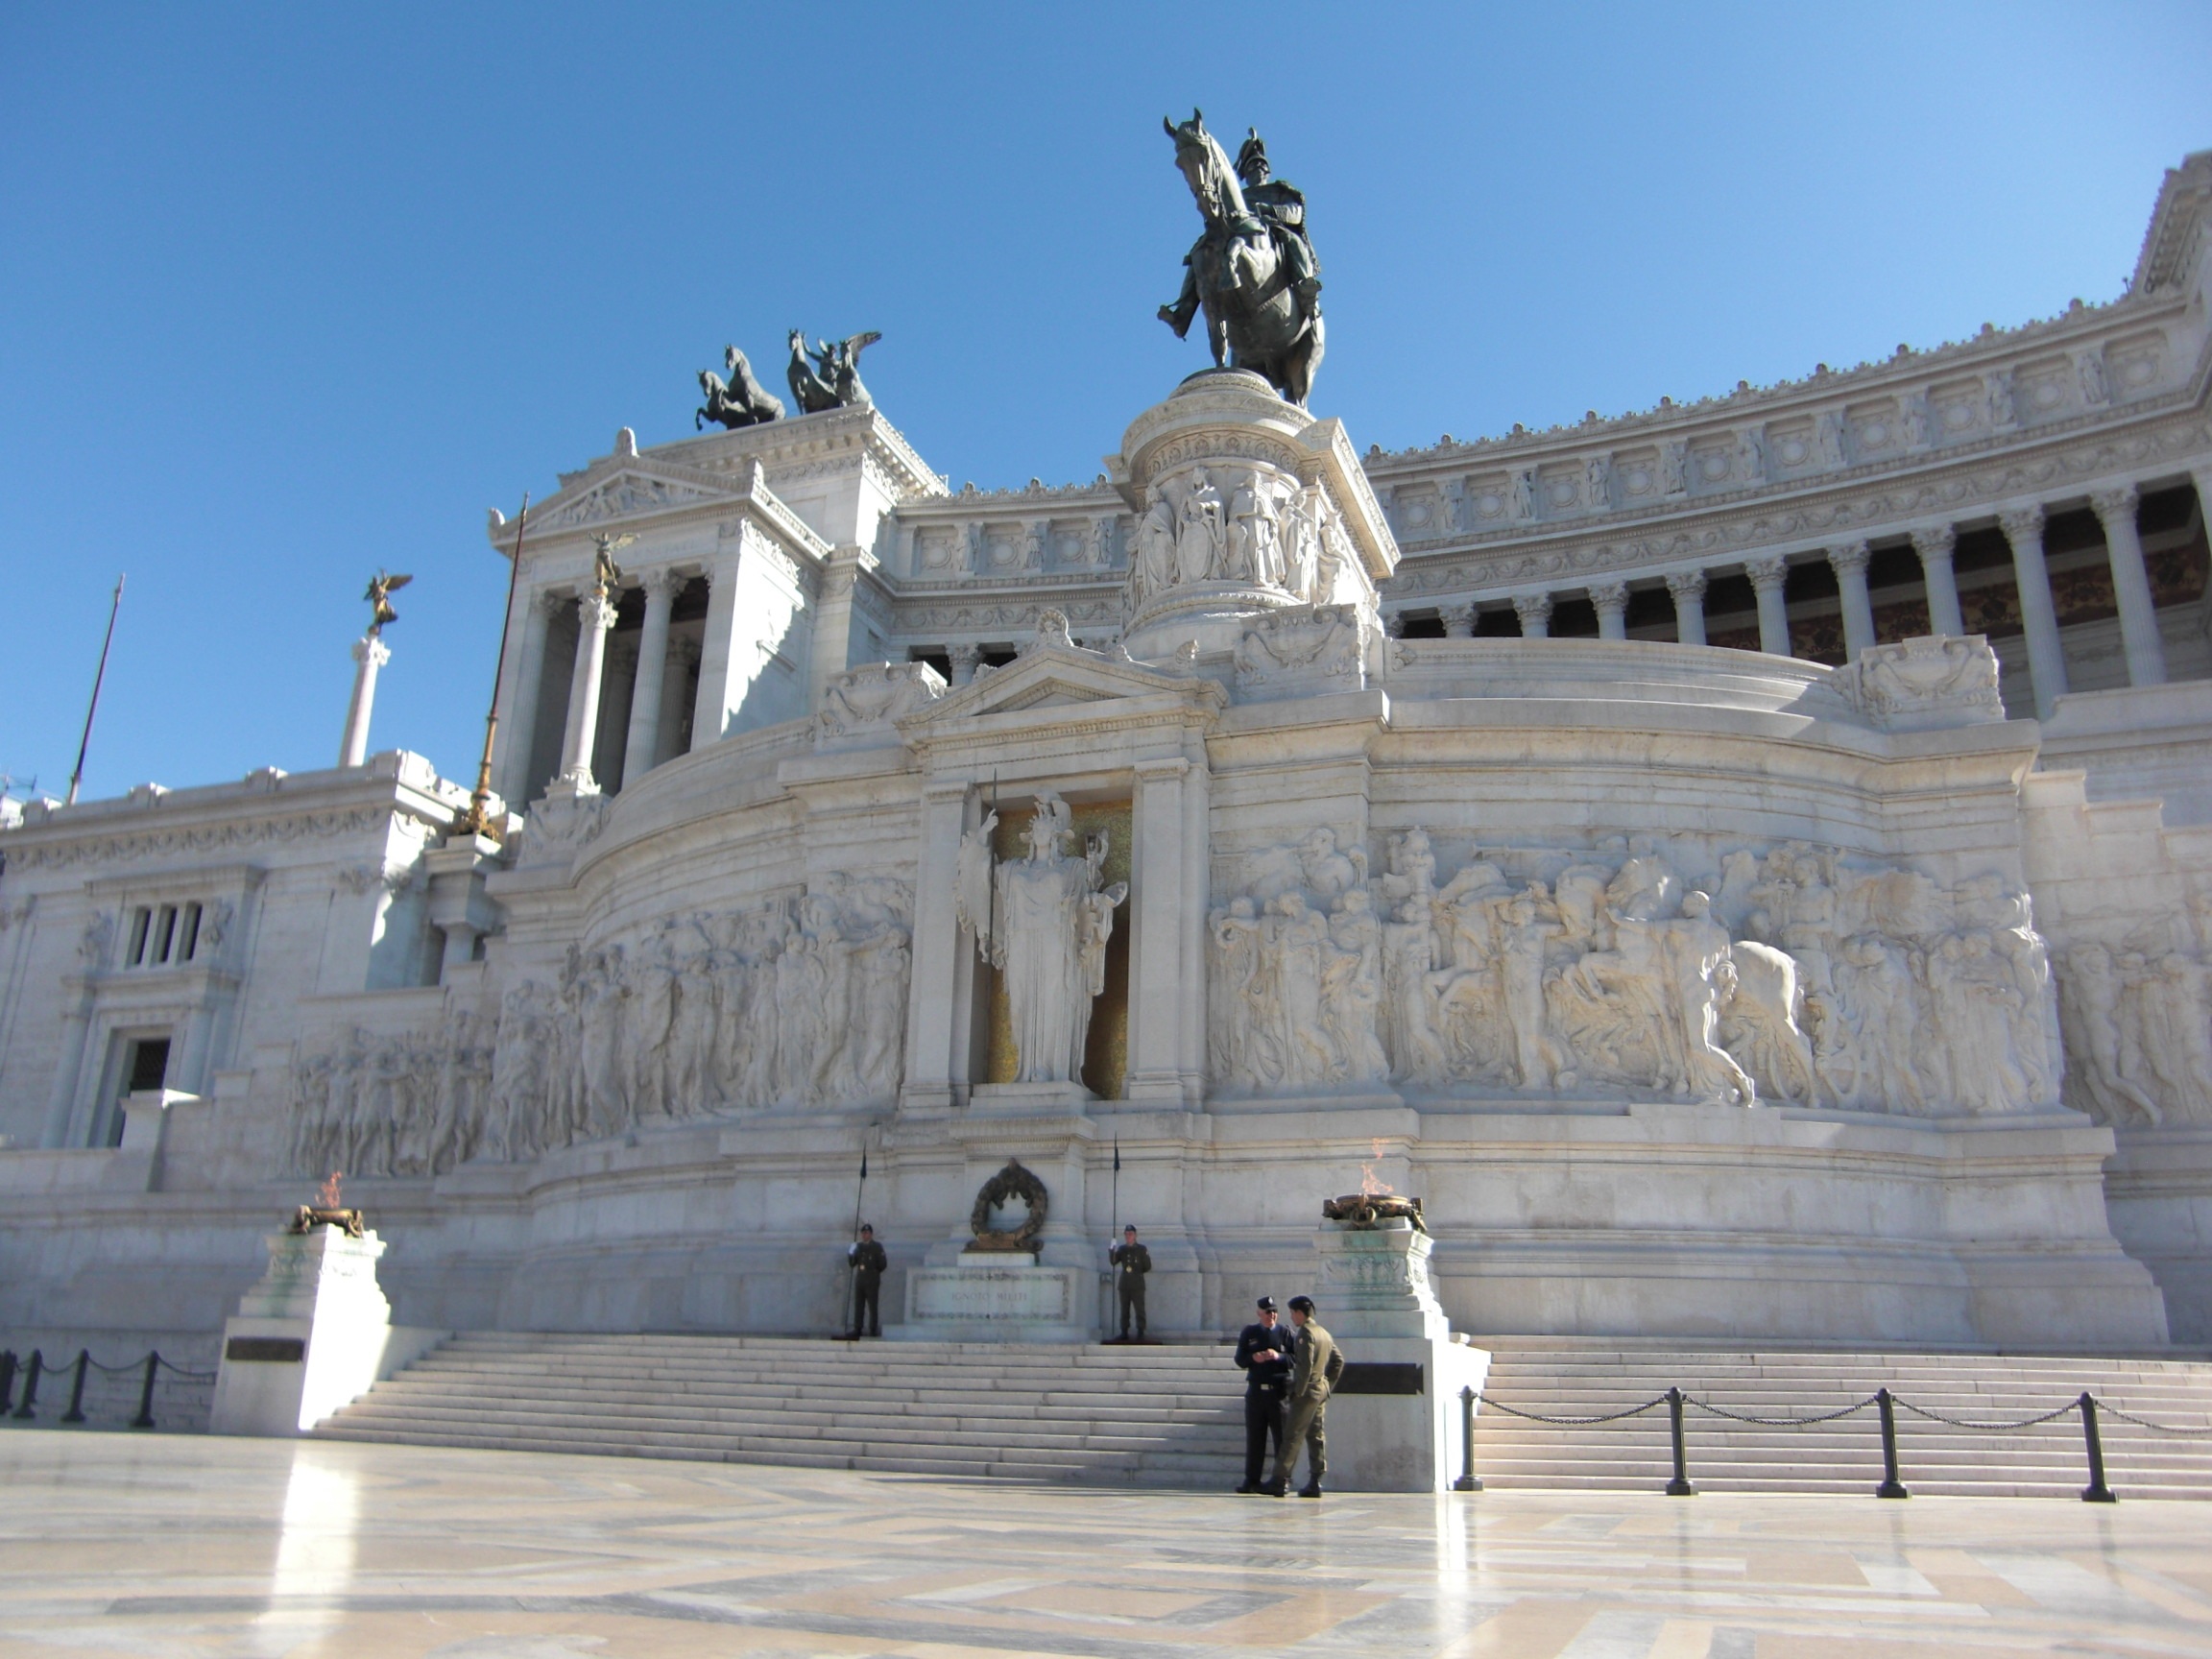
palace, monument, statue, plaza, landmark, italy, tourism, rome, temple, town square, basilica, national museum, historic site, ancient history, ancient roman architecture, vittorio emanuele